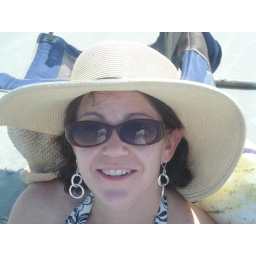
Cindy in her cute beach hat